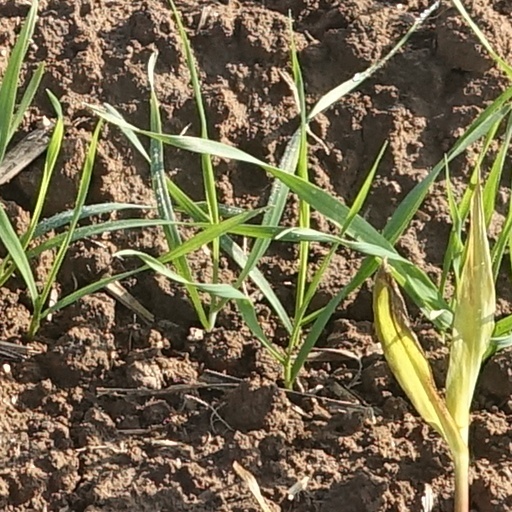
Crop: wheat